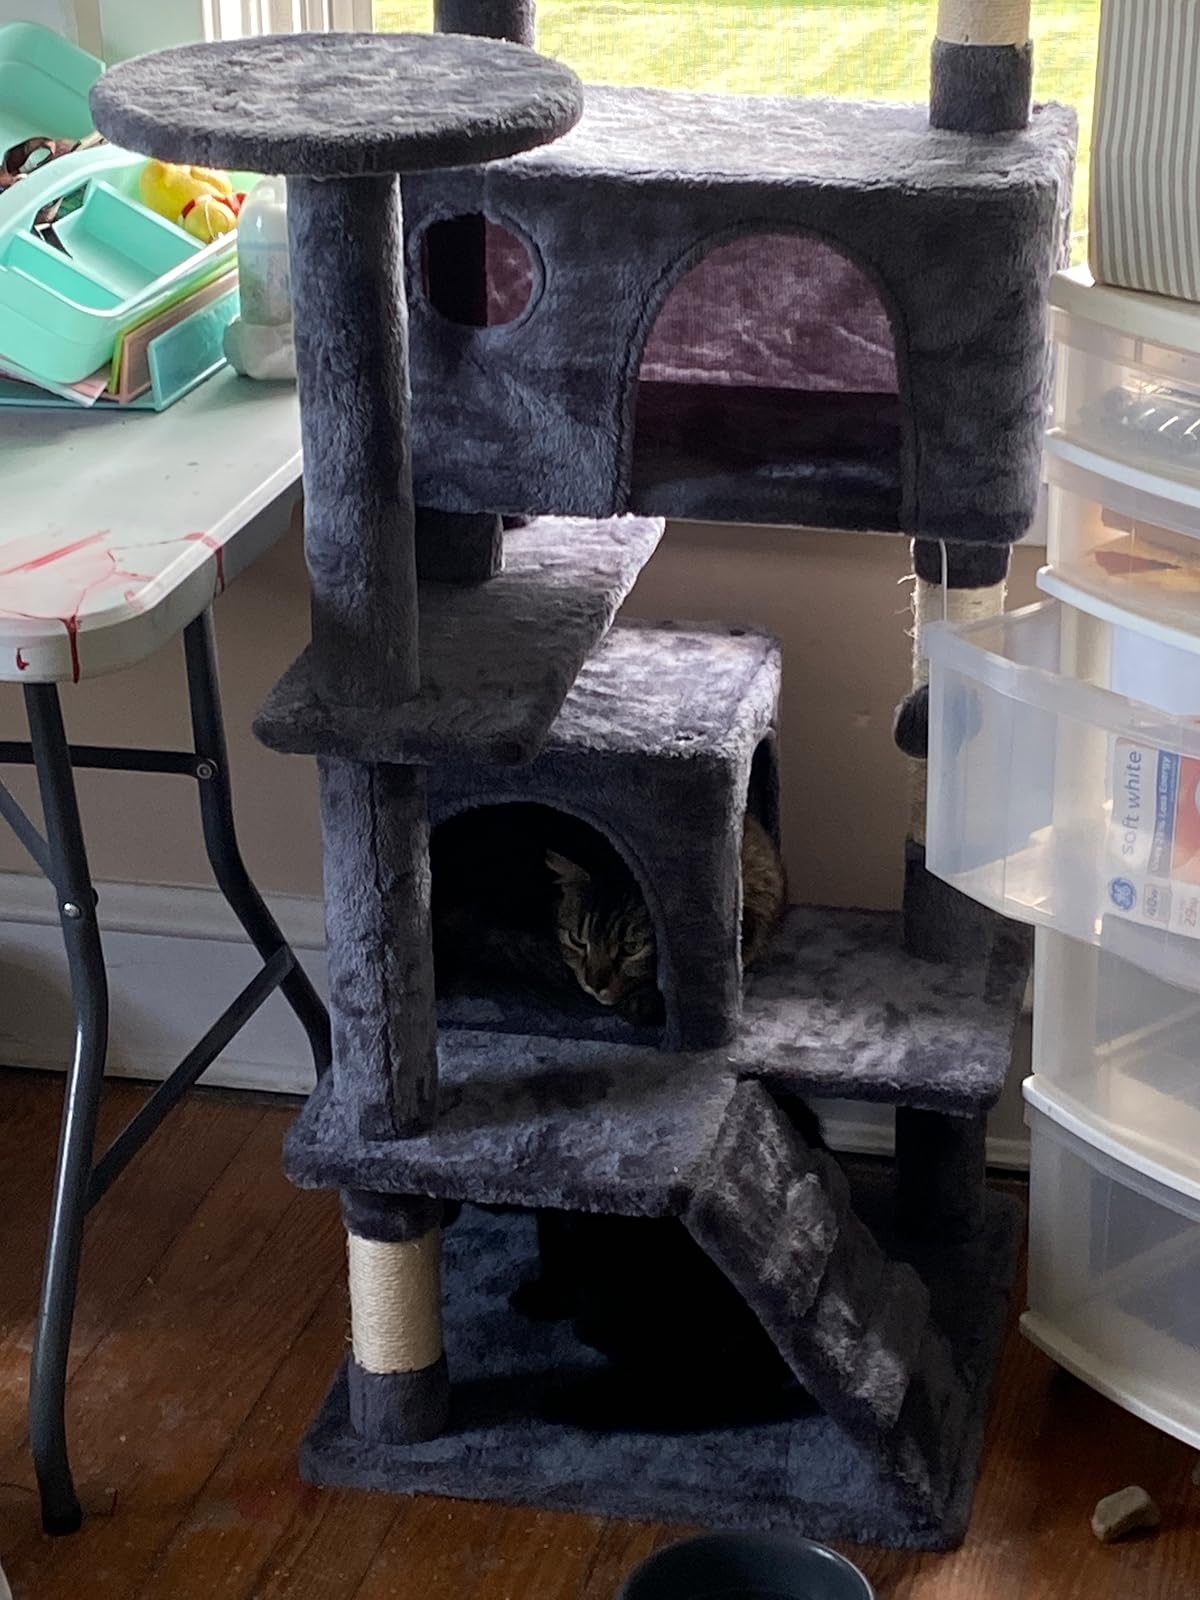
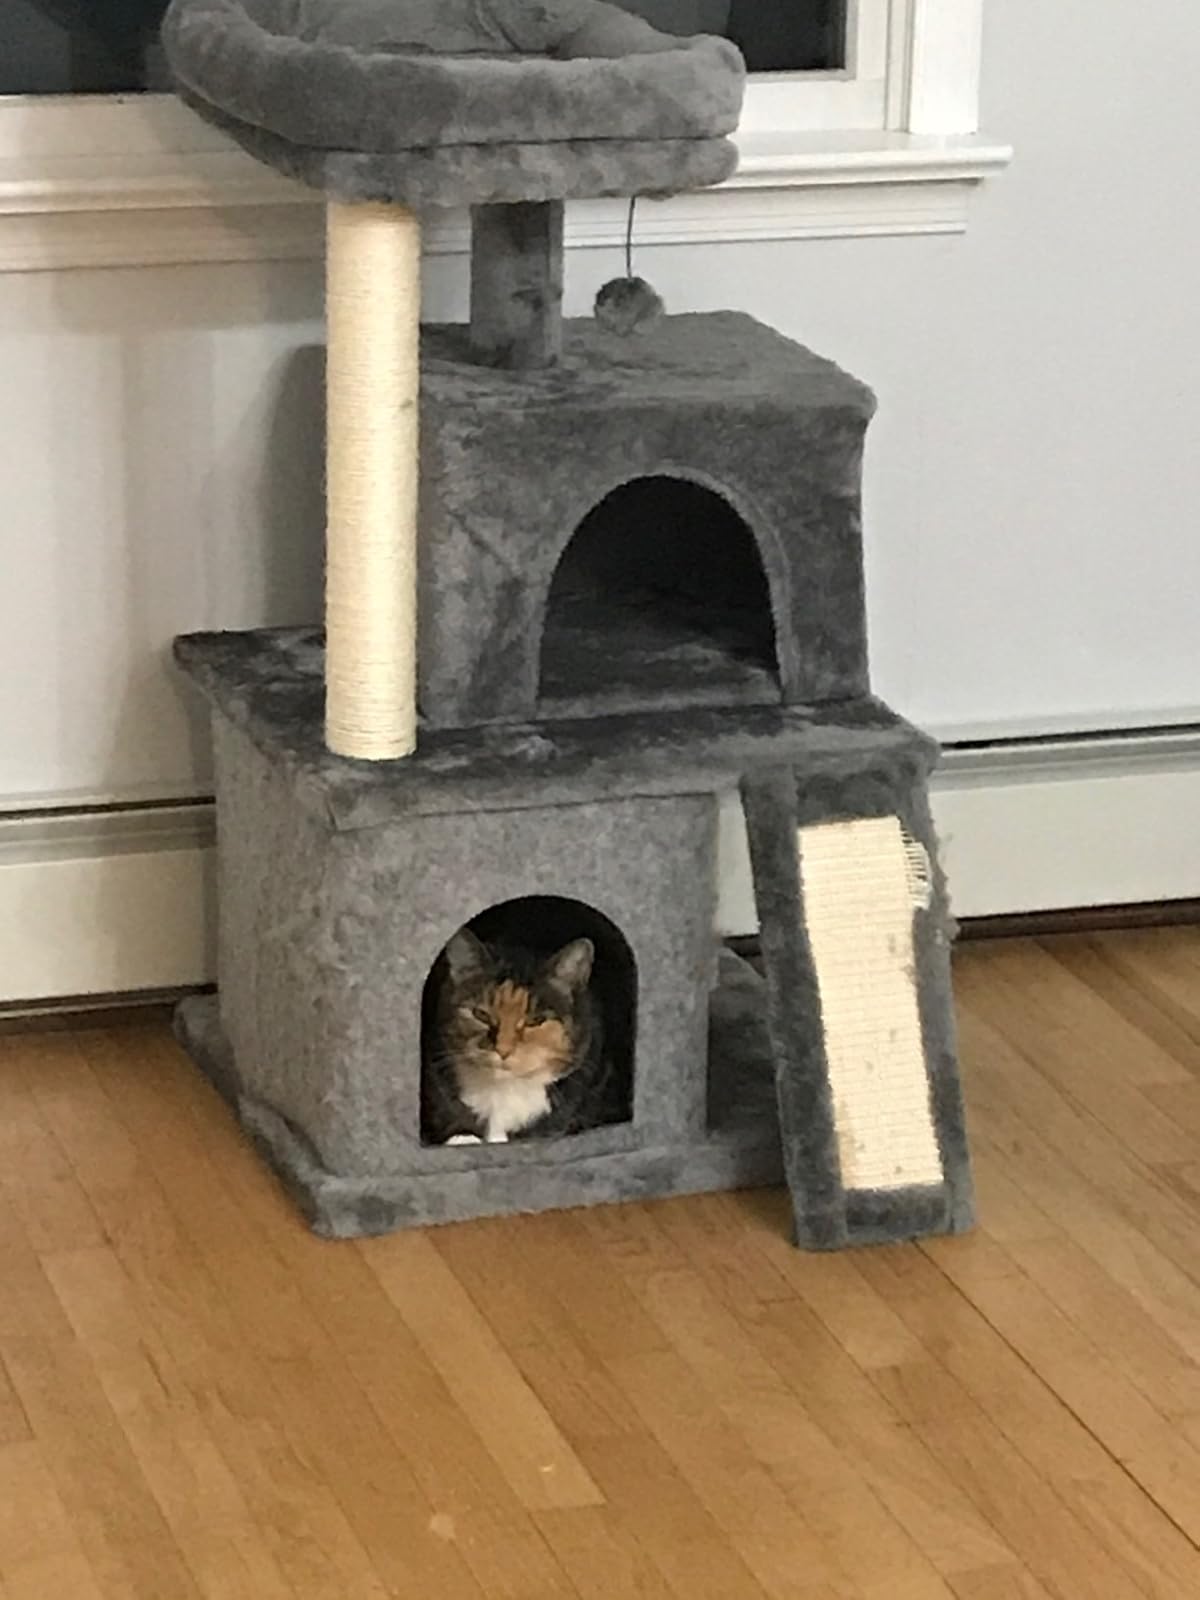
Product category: items_cat tree
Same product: no